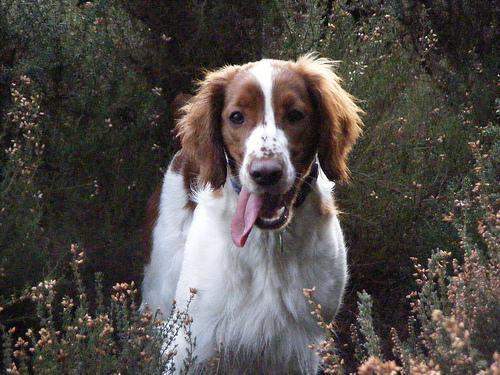
Welsh_springer_spaniel